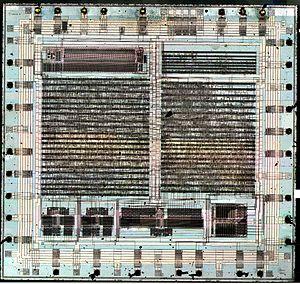
La Clipper chip est un projet de cryptoprocesseur conçu par la NSA durant les années 1980. Elle fut développée dans le cadre d'un projet de l'administration américaine destiné à doter les appareils électroniques vendus au grand public d'une puce de sécurité. La clé de chiffrement devait être fournie au gouvernement qui devenait ainsi capable d'écouter les communications si nécessaire.